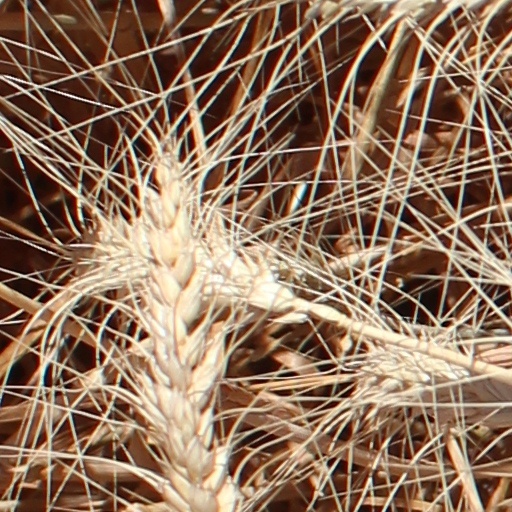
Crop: wheat